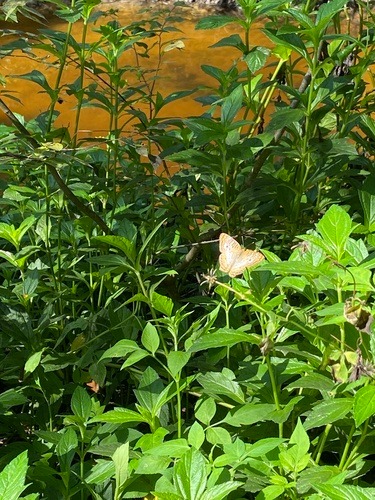
Scientific name: Anartia jatrophae
Common name: White peacock
Family: Nymphalidae
Order: Lepidoptera
Pollinator type: Primary pollinator
Habitat: Gardens, parks, and open areas
Geographic range: Southern United States to Argentina
Conservation status: Least Concern